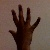
The image shows a hand gesture representing the number 5 in Indian Sign Language.